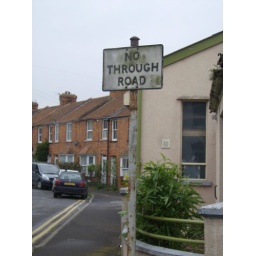
Old fashioned road sign in Glastonbury